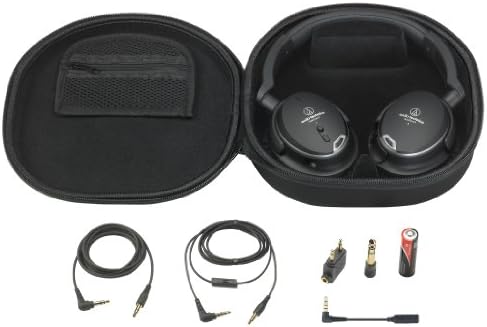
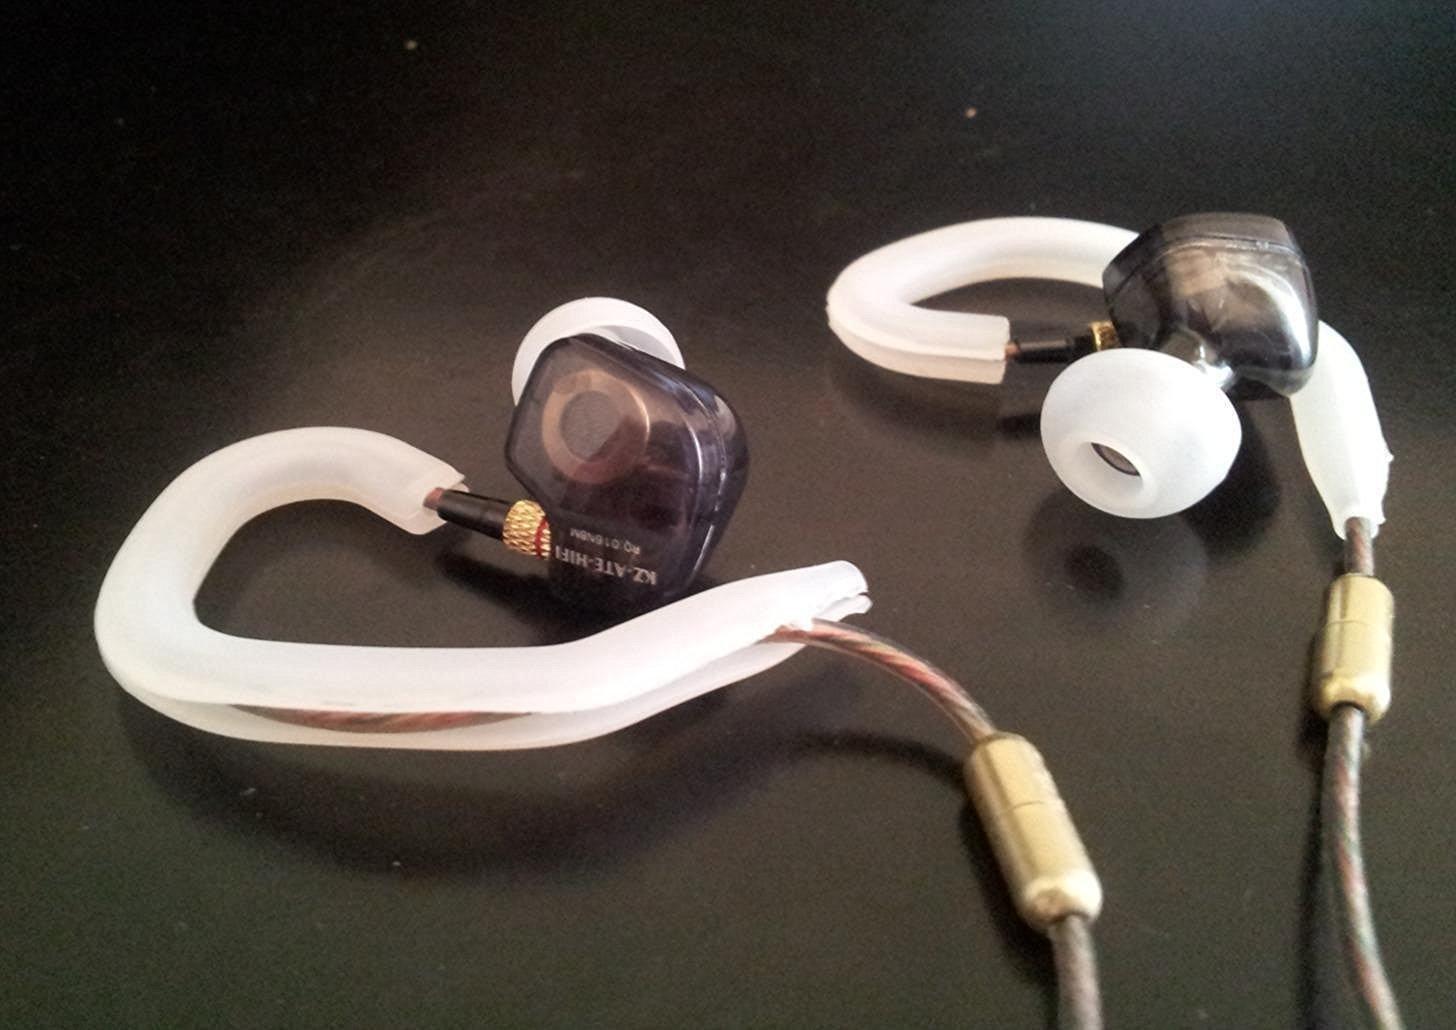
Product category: headphones
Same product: no